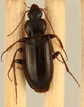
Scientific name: Calathus advena
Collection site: Niwot Ridge Mountain Research Station Site (NIWO), plot NIWO_007